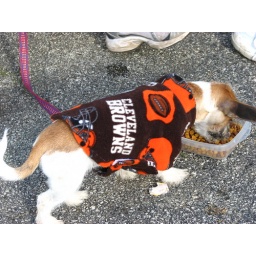
Freedom Greyhound Rescue dog walk and costume party. Maggie eating after the 1.75 mile walk around the lake.